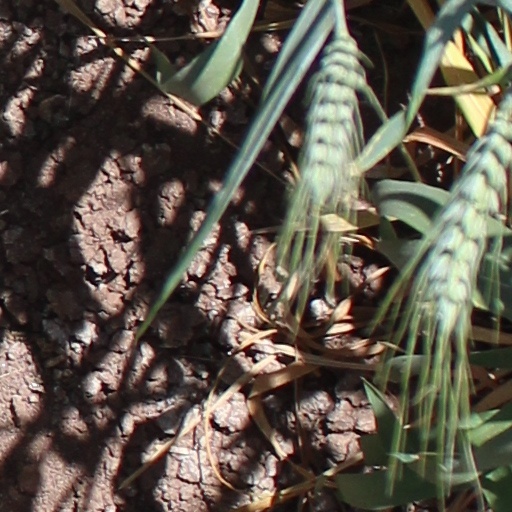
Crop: wheat